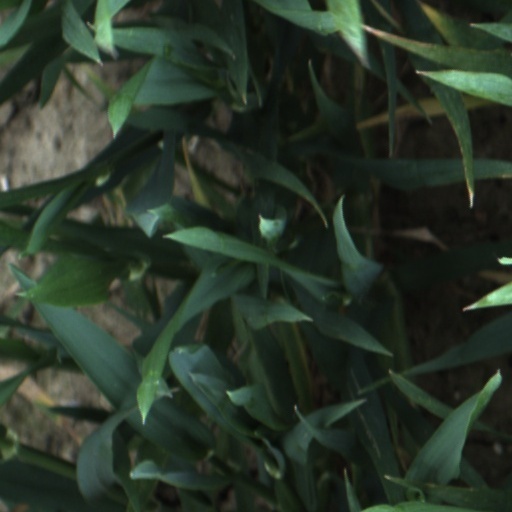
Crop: wheat